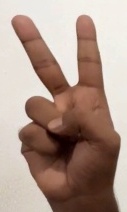
ASL sign: V